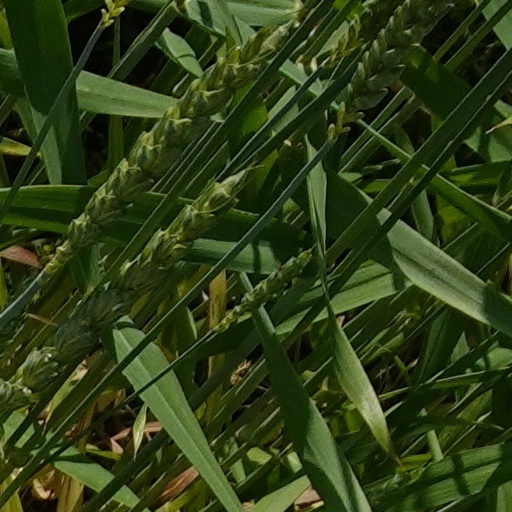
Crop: wheat